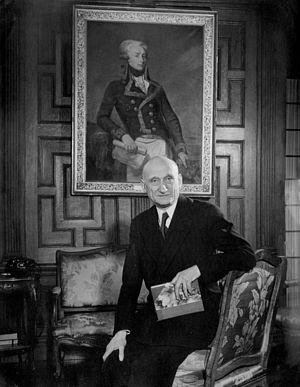
Robert Schuman à l'ambassade de France à Washington.
Robert Schuman, né le 29 juin 1886 à Luxembourg et mort le 4 septembre 1963 à Scy-Chazelles, est un homme d'État français. Sous-secrétaire d'État pendant la Troisième République, ministre pendant la Quatrième République, notamment des Affaires étrangères, puis président du Conseil des ministres à deux reprises, Schuman exerça par ailleurs les fonctions de président du Parlement européen.